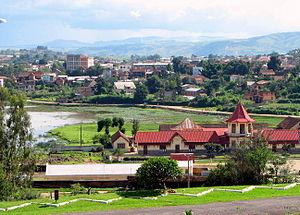
Lac Ranomafana et établissement thermal de l'Hôtel des Thermes, Antsirabe, Madagascar